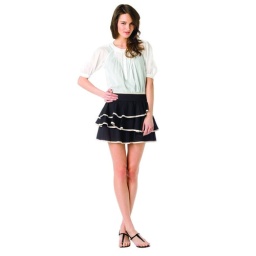
Pleated poet top in white ($24.99), ribbed tank in black ($14.99) and multi-layer ruffle skirt in black with white trim ($29.99)